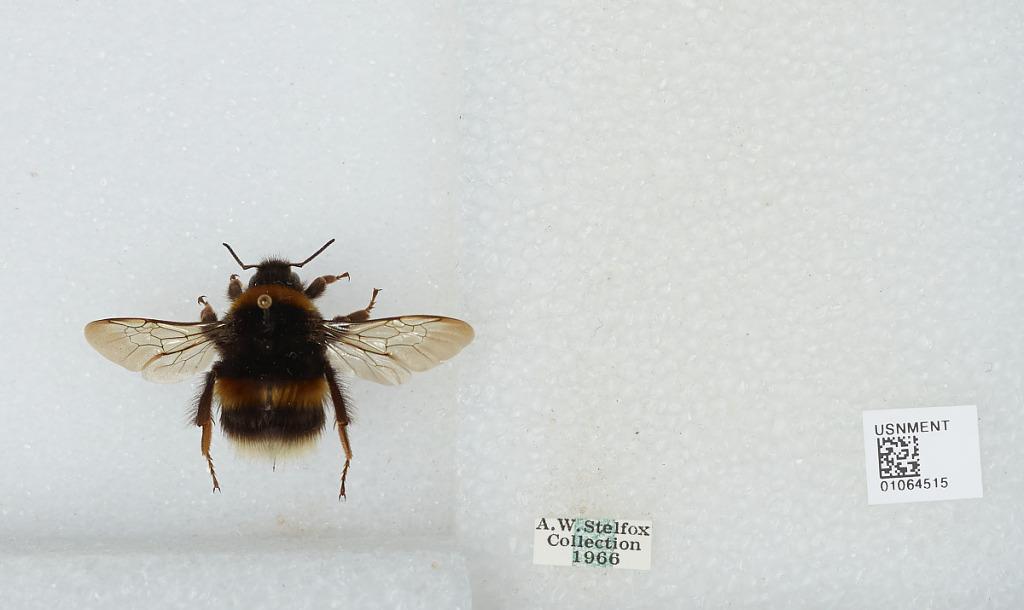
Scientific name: Bombus sp.